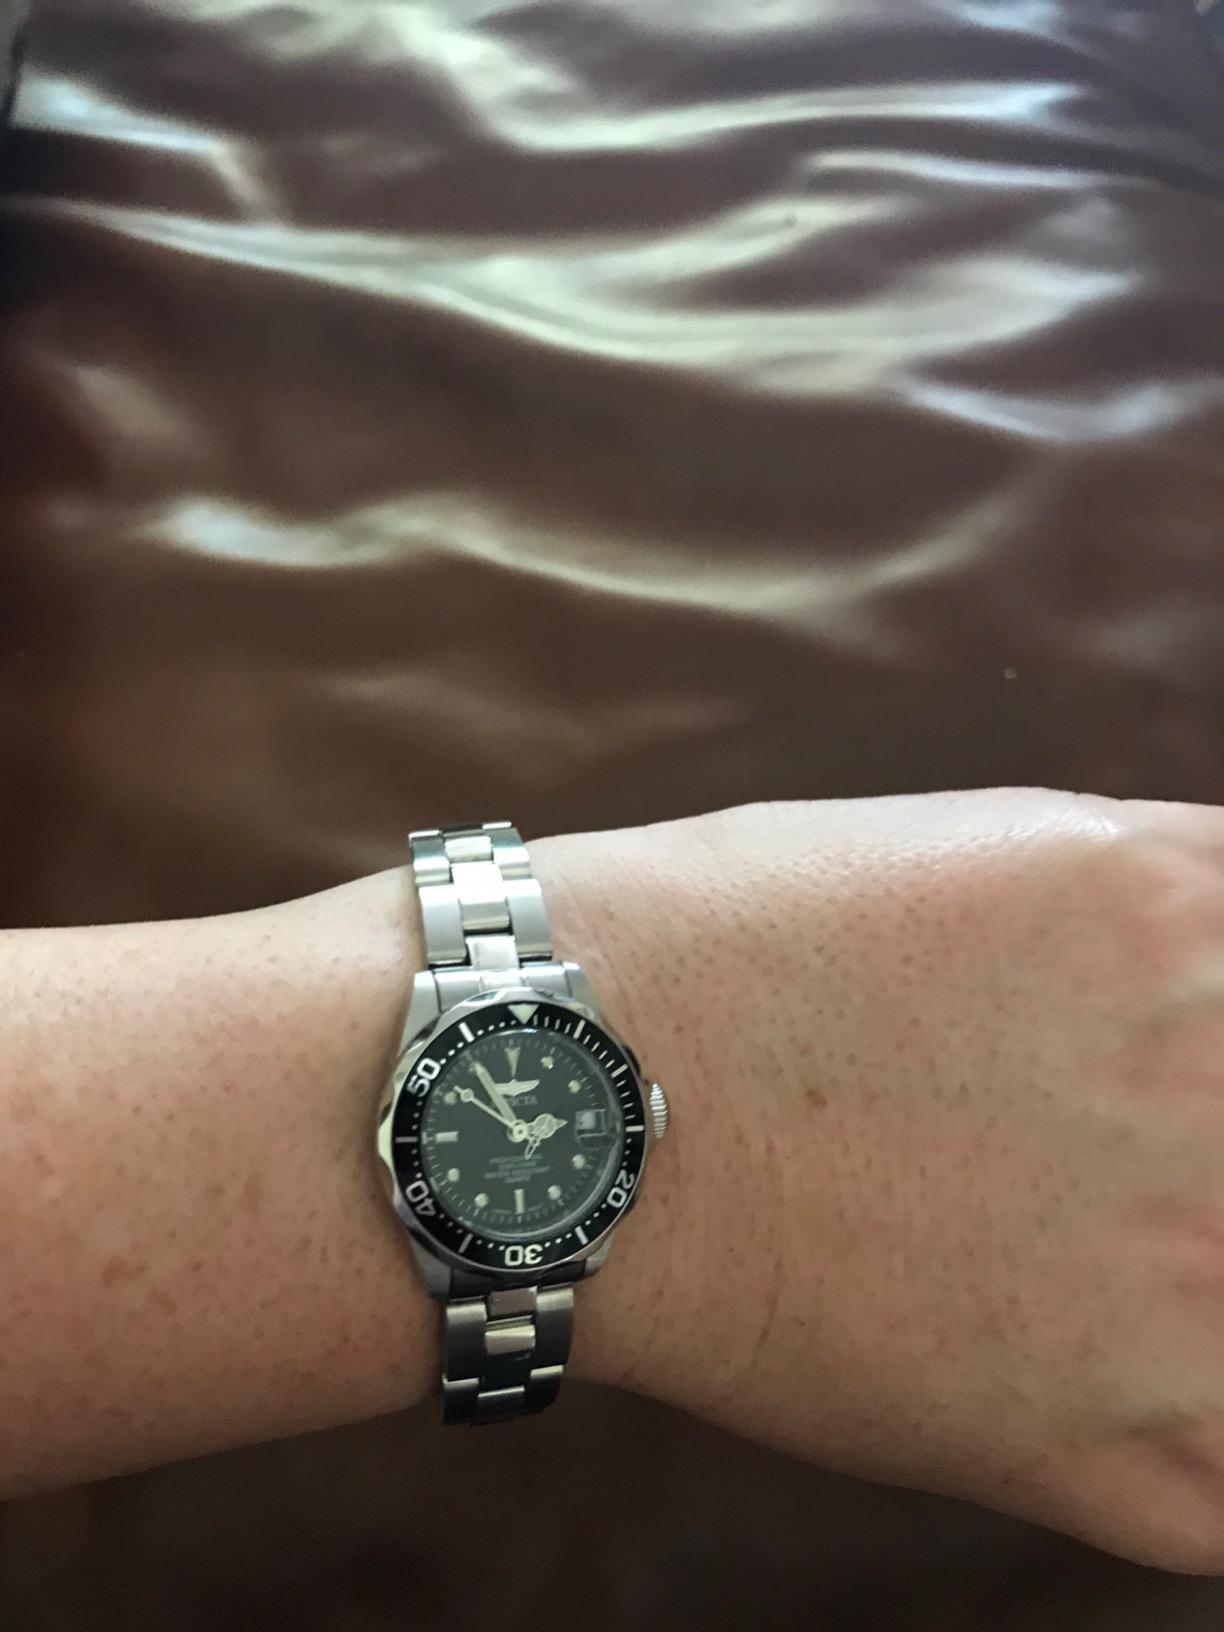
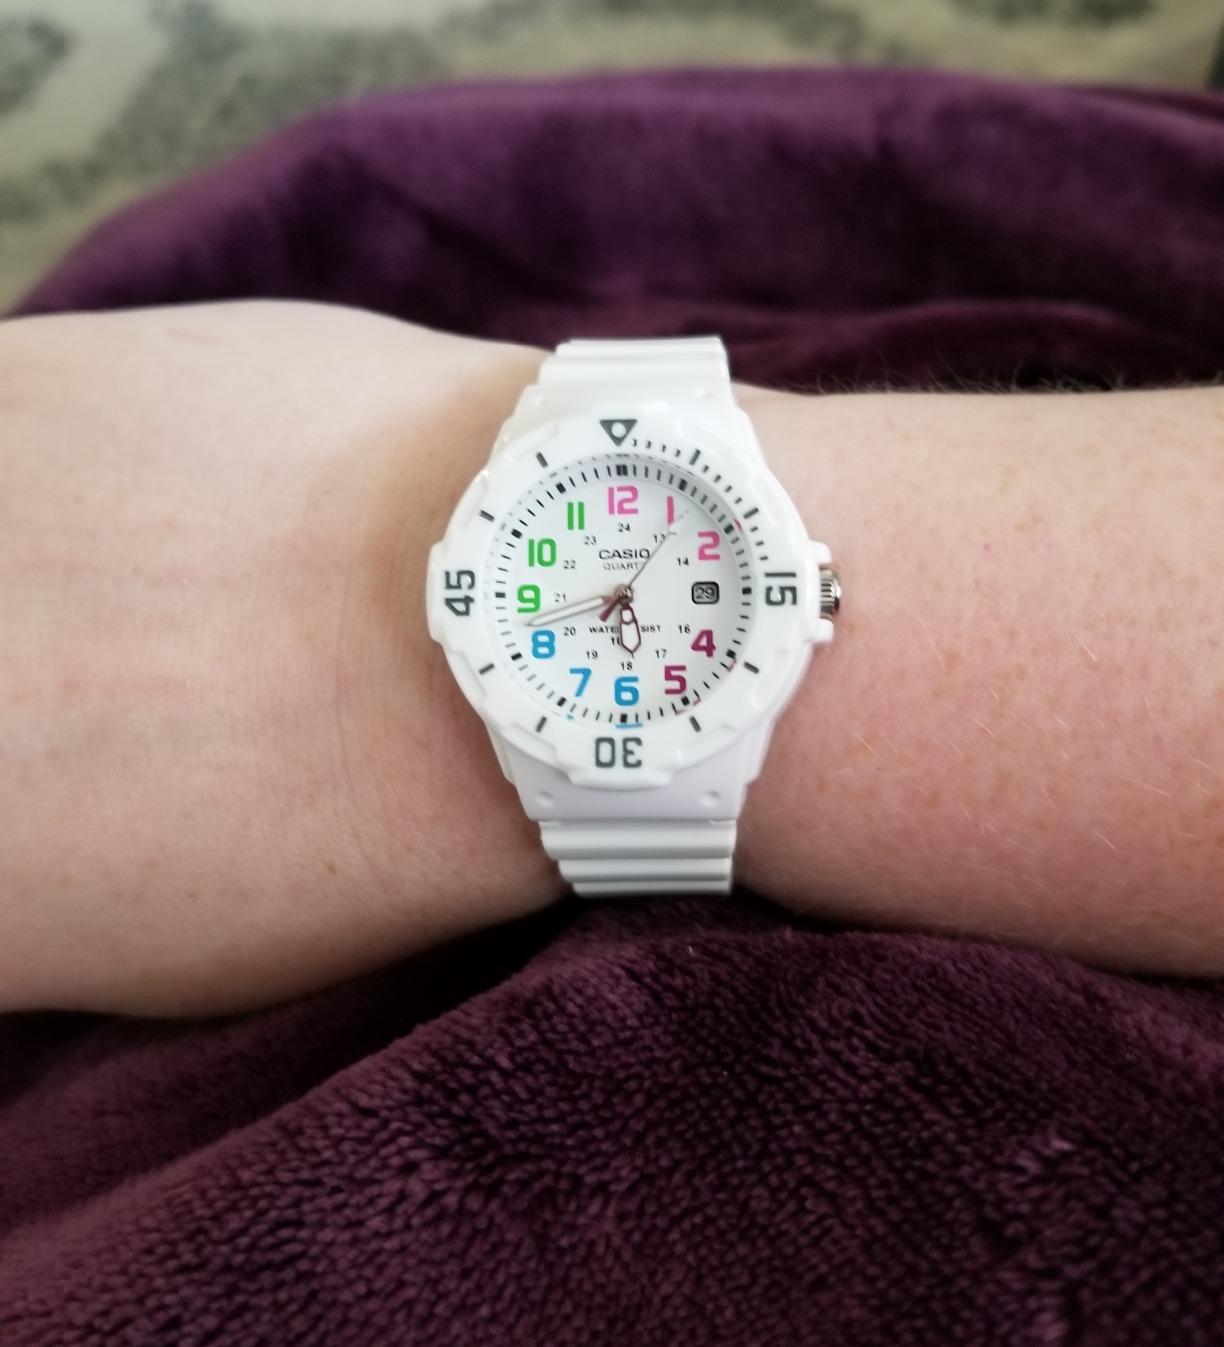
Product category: accessories_watch
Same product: no